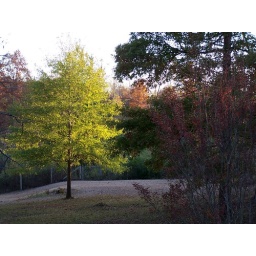
soft green glow of a young water oak in setting sunlight100_4200